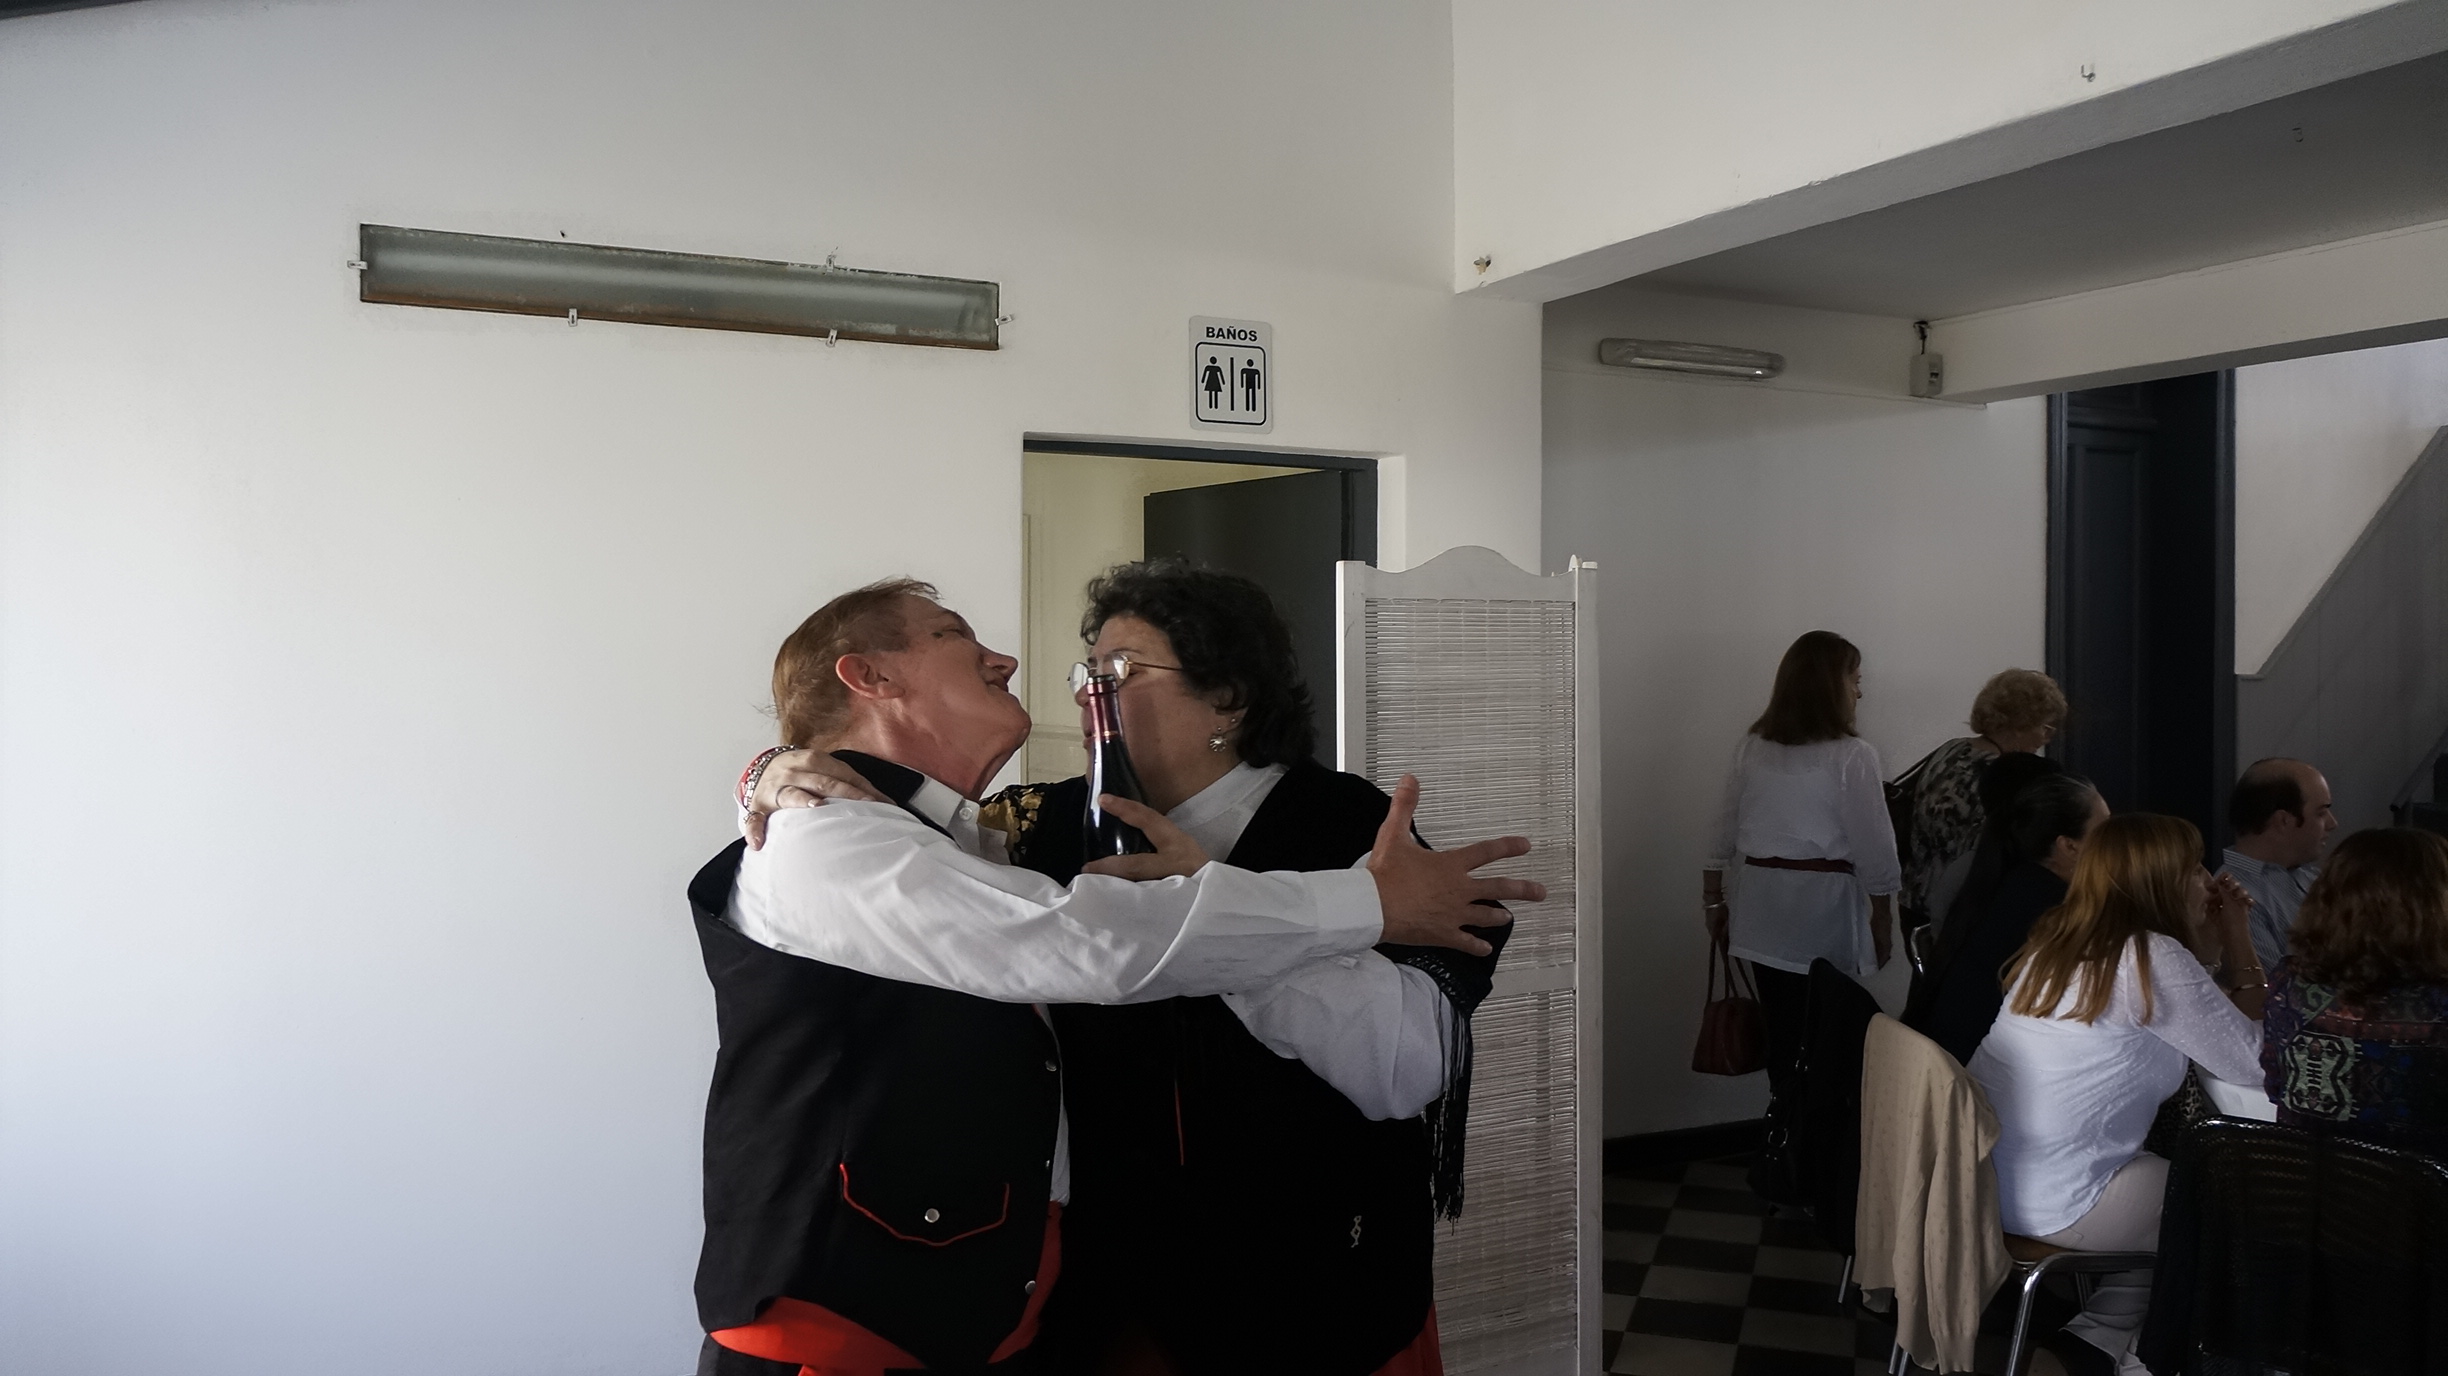
people, event, room, fun, house, hug